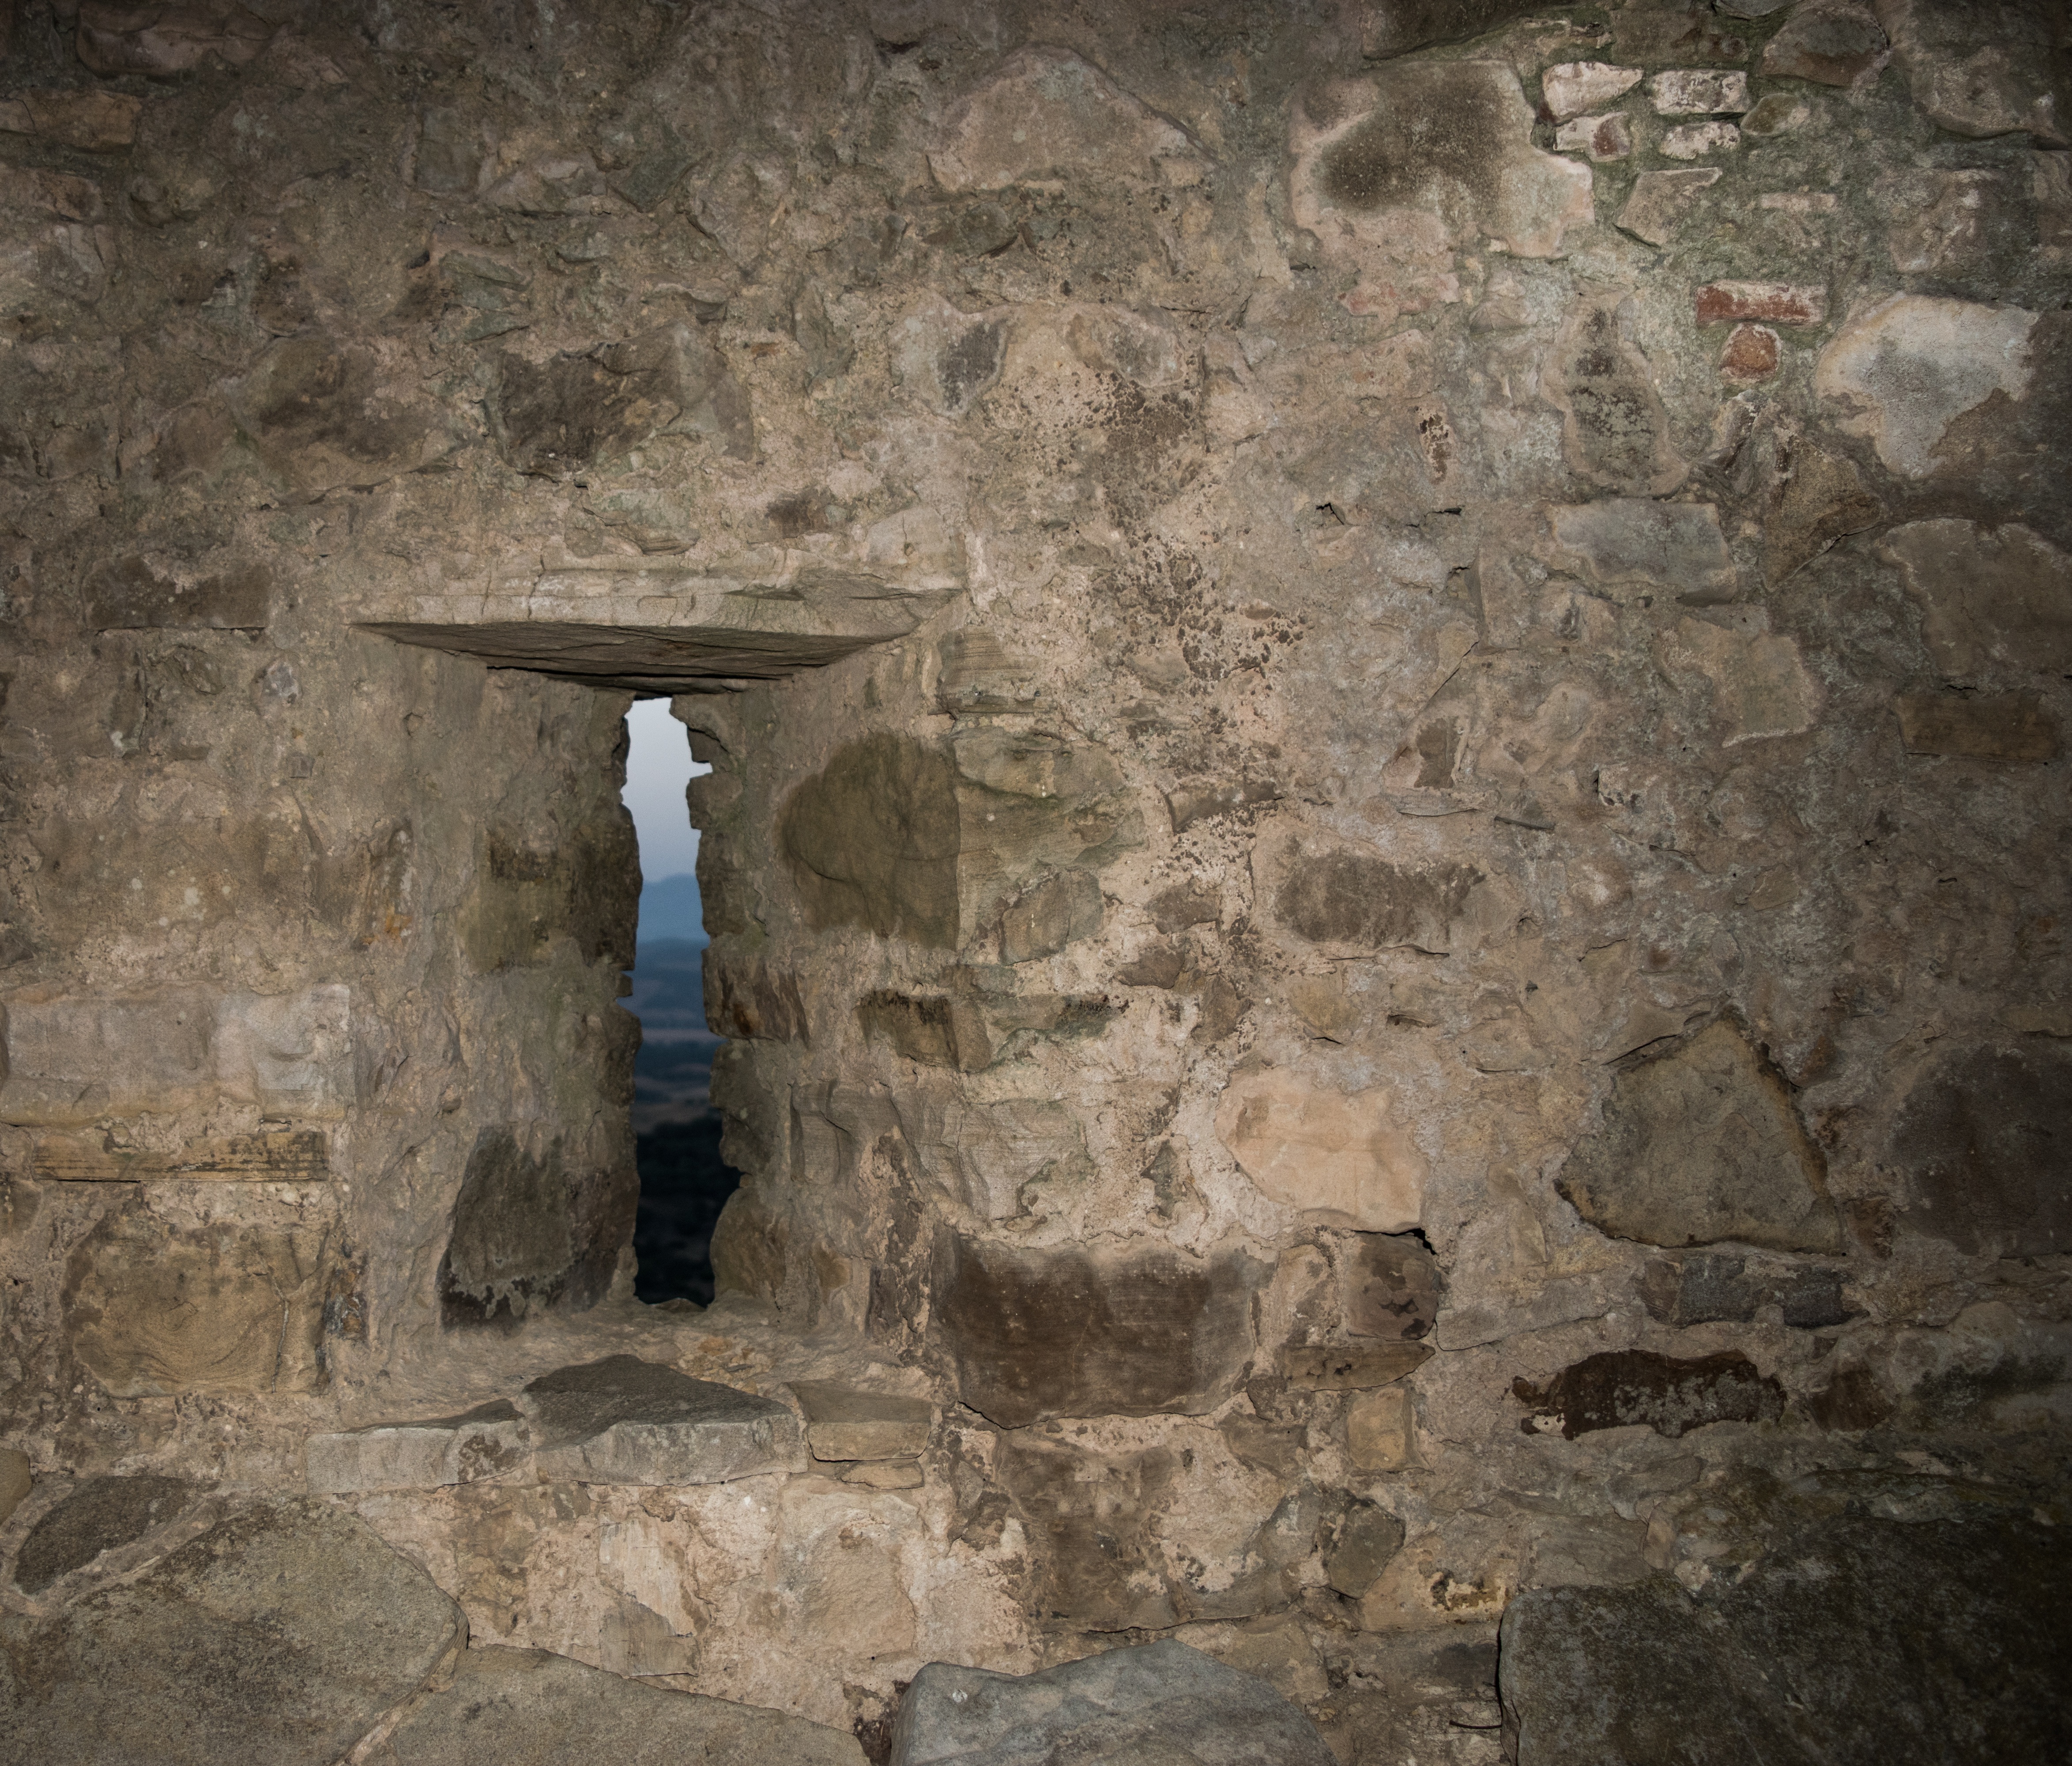
landscape, nature, rock, people, wall, stone, formation, cave, temple, ruins, archaeological site, granite stones, ancient history